Chromesthesia

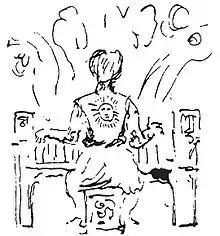
Gautier, under the influence of hashish, depicted his chromesthetic perceptions over the piano as lines of color arising from the music.

Chromesthesia can be transiently induced with chemical agents through the manipulation of neurotransmitters. These substances can also modulate existing synesthesia. Psychoactive drugs including LSD, mescaline, psilocybin, and ayahuasca are non-selective serotonin agonists that elicit spontaneous synesthesia, specially sound-to-color.